Geraint Davies (Labour politician)

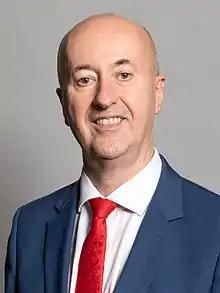
Official portrait, 2020

Geraint Richard Davies (born 3 May 1960) is a British politician who served as the Member of Parliament (MP) for Swansea West from 2010 to 2024. He was elected as a member of the Labour and Co-operative Party, but was suspended from the party in 2023 and sat the remainder of his term as an independent.